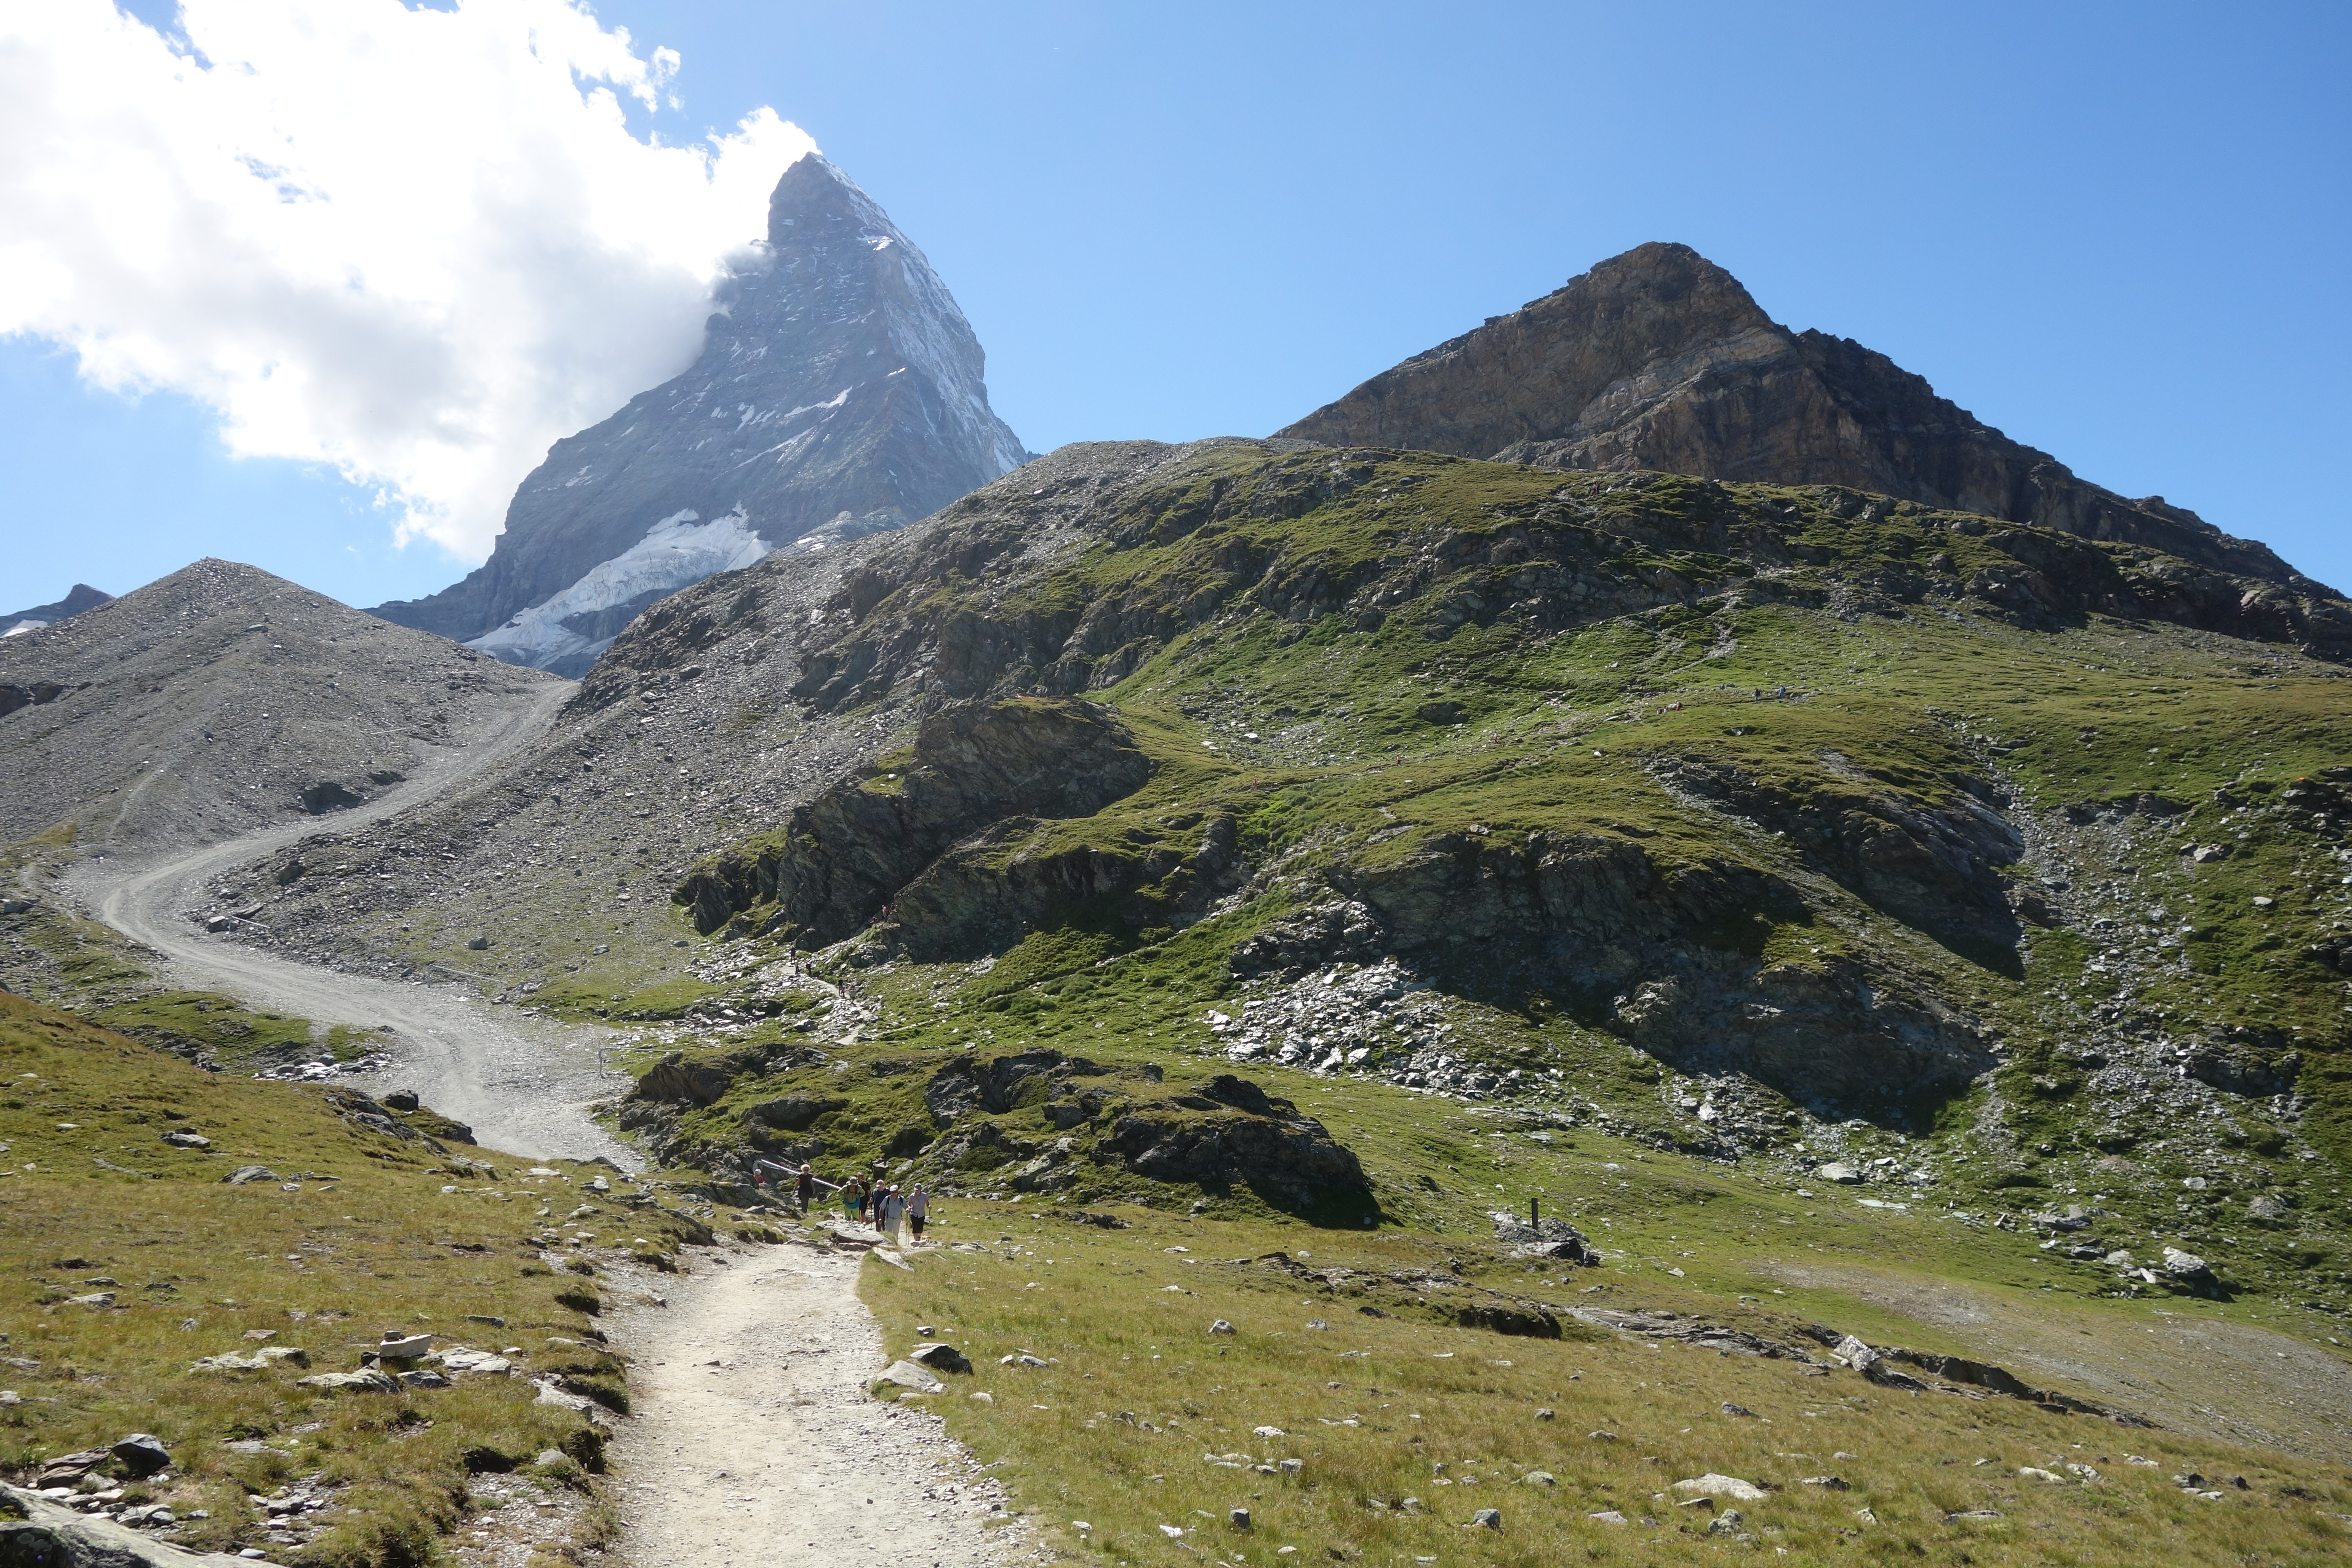
landscape, nature, wilderness, walking, mountain, snow, hiking, trail, hill, adventure, valley, mountain range, highland, ridge, geology, alps, backpacking, plateau, fell, loch, moraine, landform, mountain pass, geographical feature, mountainous landforms